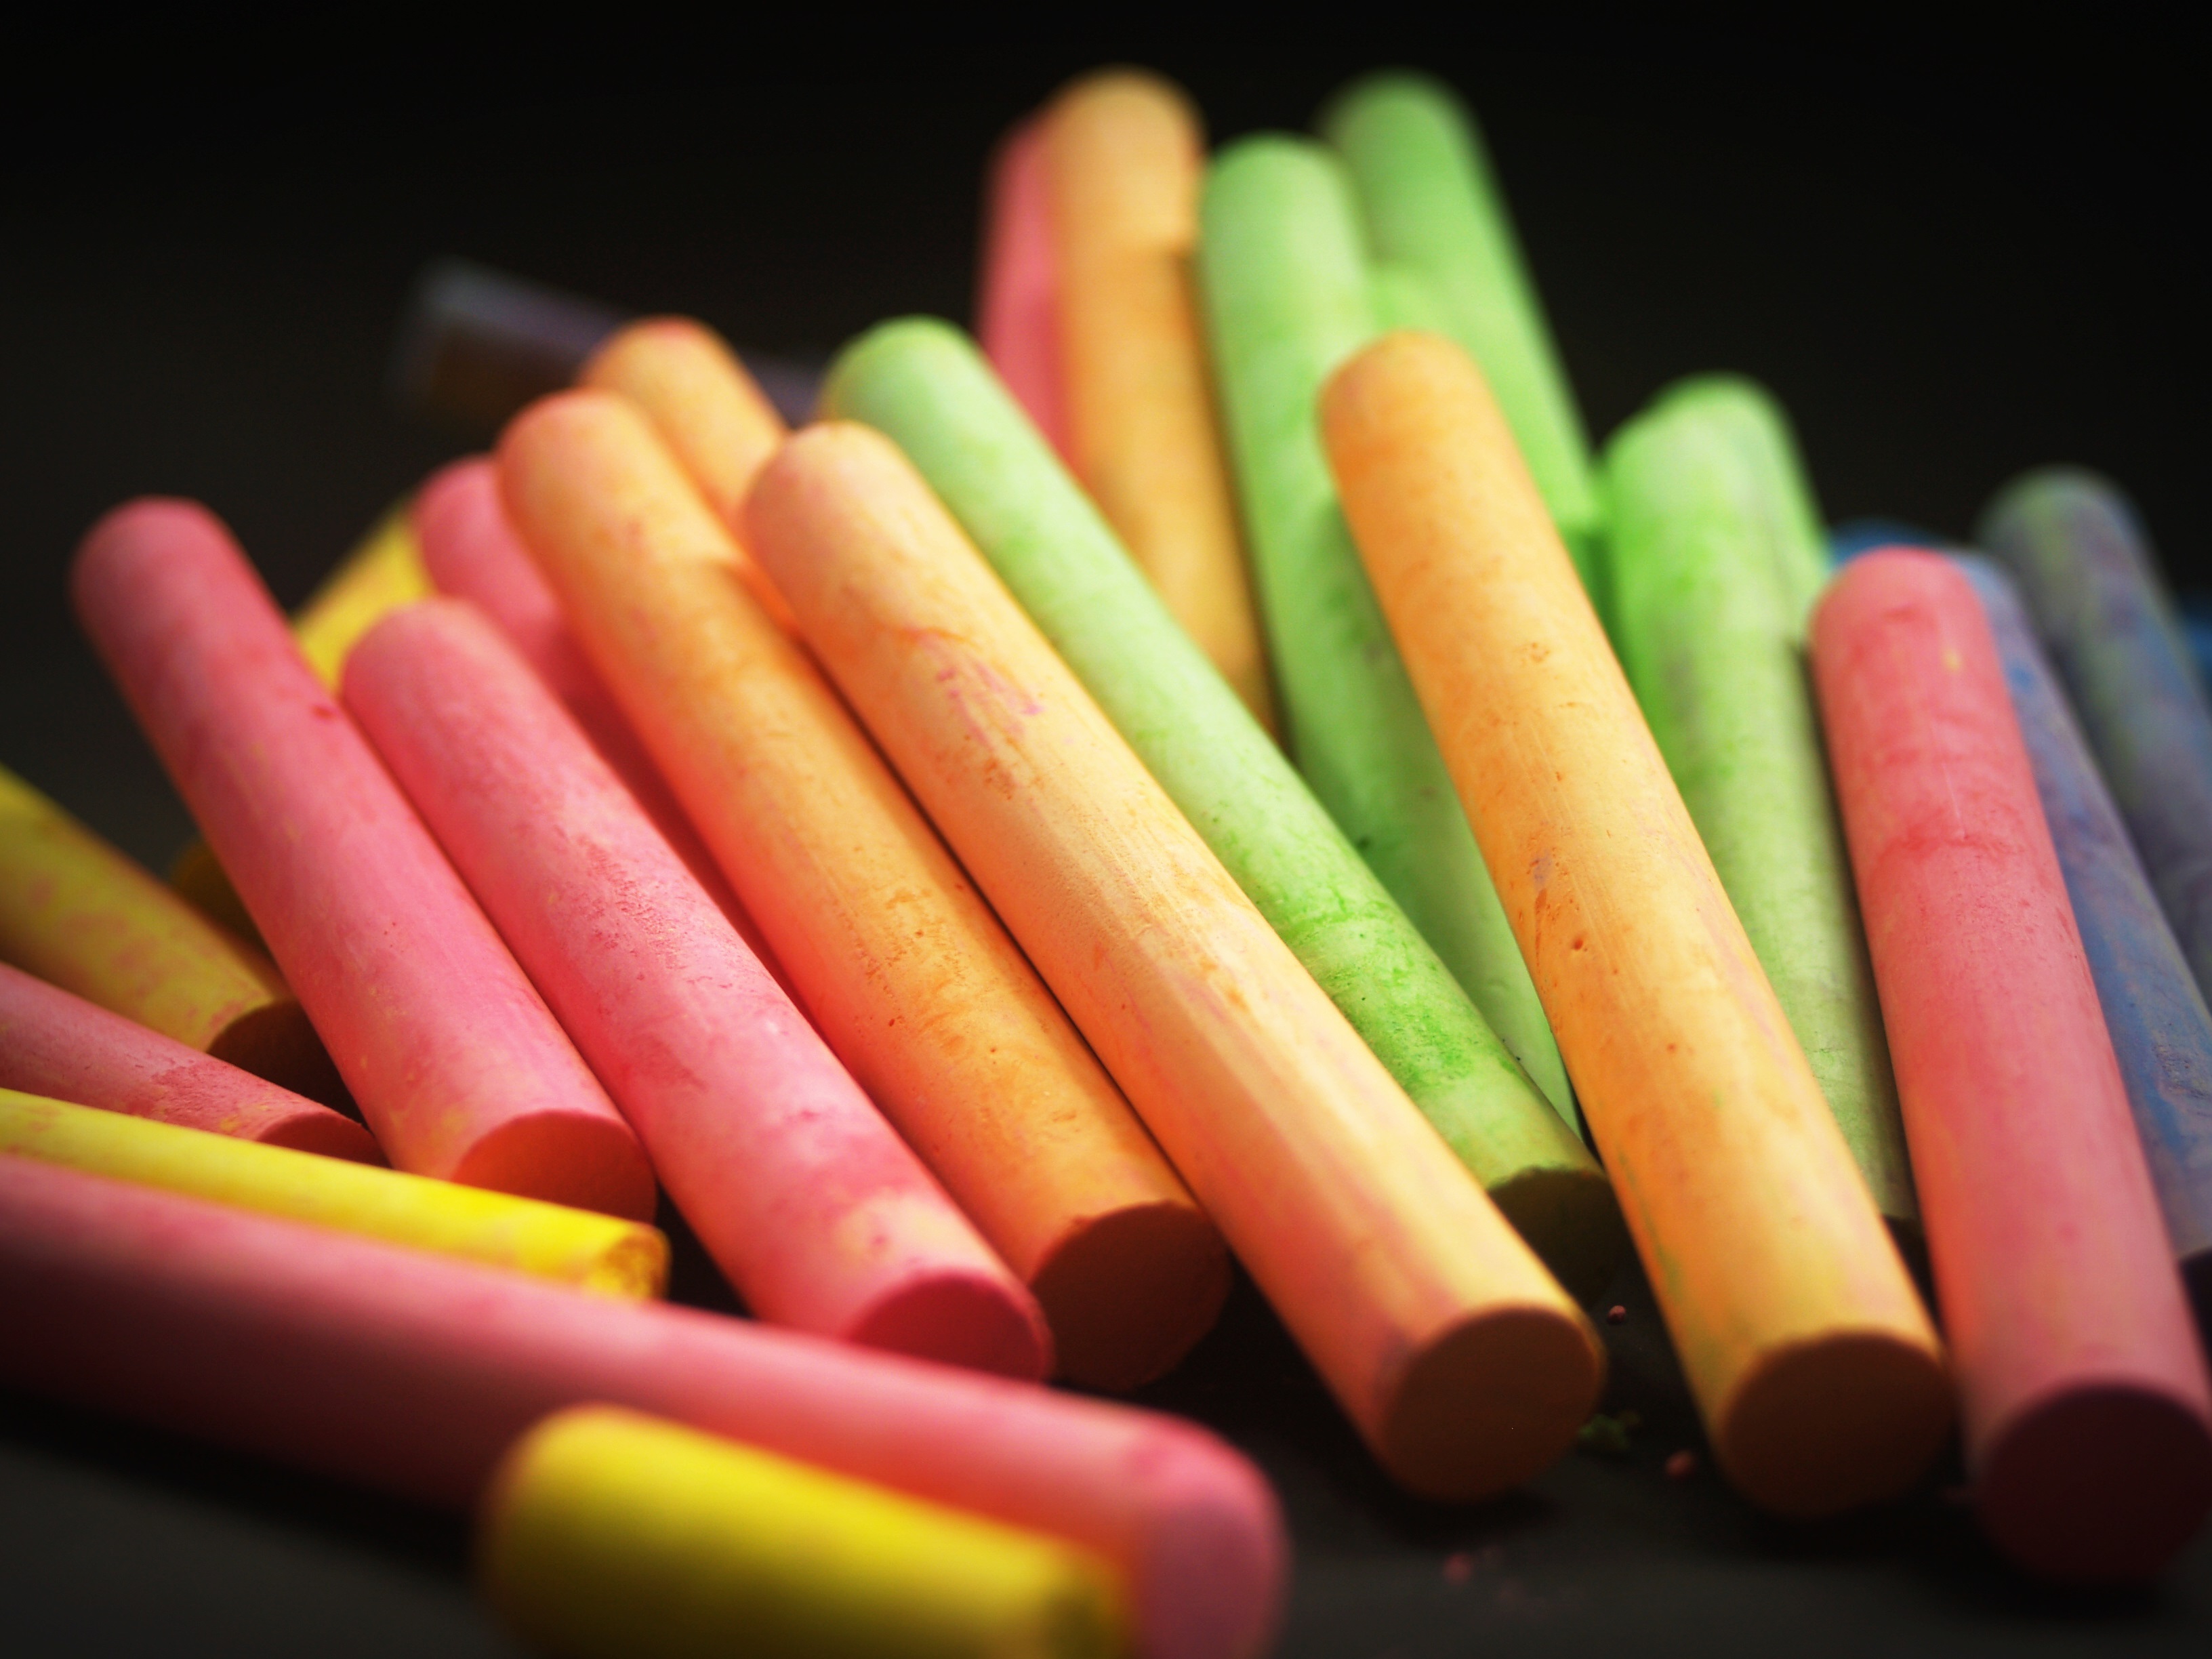
board, ground, leaf, orange, line, food, red, produce, color, blackboard, frame, student, paint, blue, yellow, pink, education, type, rainbow, background, drawing, chalk, school, first, teacher, silly